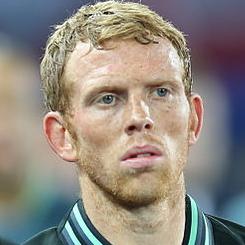
Age: 29